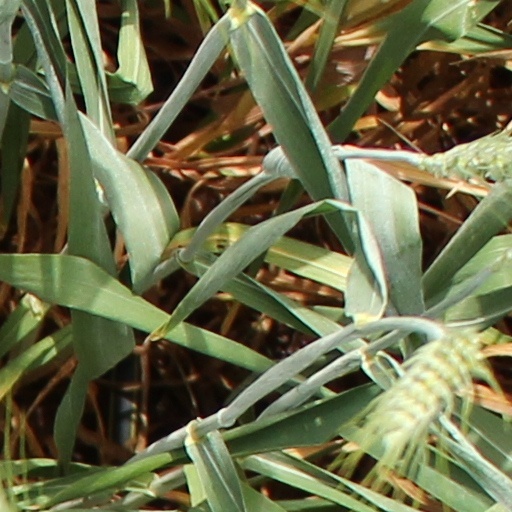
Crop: wheat